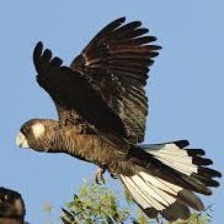
Species: BLACK COCKATO
Scientific name: CALYPTORHYNCHUS LATIROSTRIS
ImageNet parent category: sulphur-crested_cockatoo